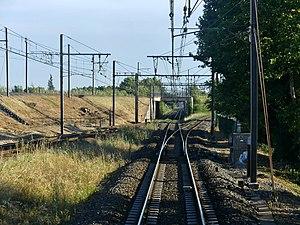
Vue de la bifurcation entre deux lignes de chemin de fer
La ligne de Tarascon à Sète-Ville est une ligne ferroviaire française, électrifiée à écartement standard et à double voie. Elle relie les villes de Tarascon et Sète, via celles de Nîmes et Montpellier. Elle est entièrement située dans la région Occitanie, mise à part moins de 500 mètres de voies, à son point de départ de Tarascon, qui sont dans la région Provence-Alpes-Côte d'Azur.